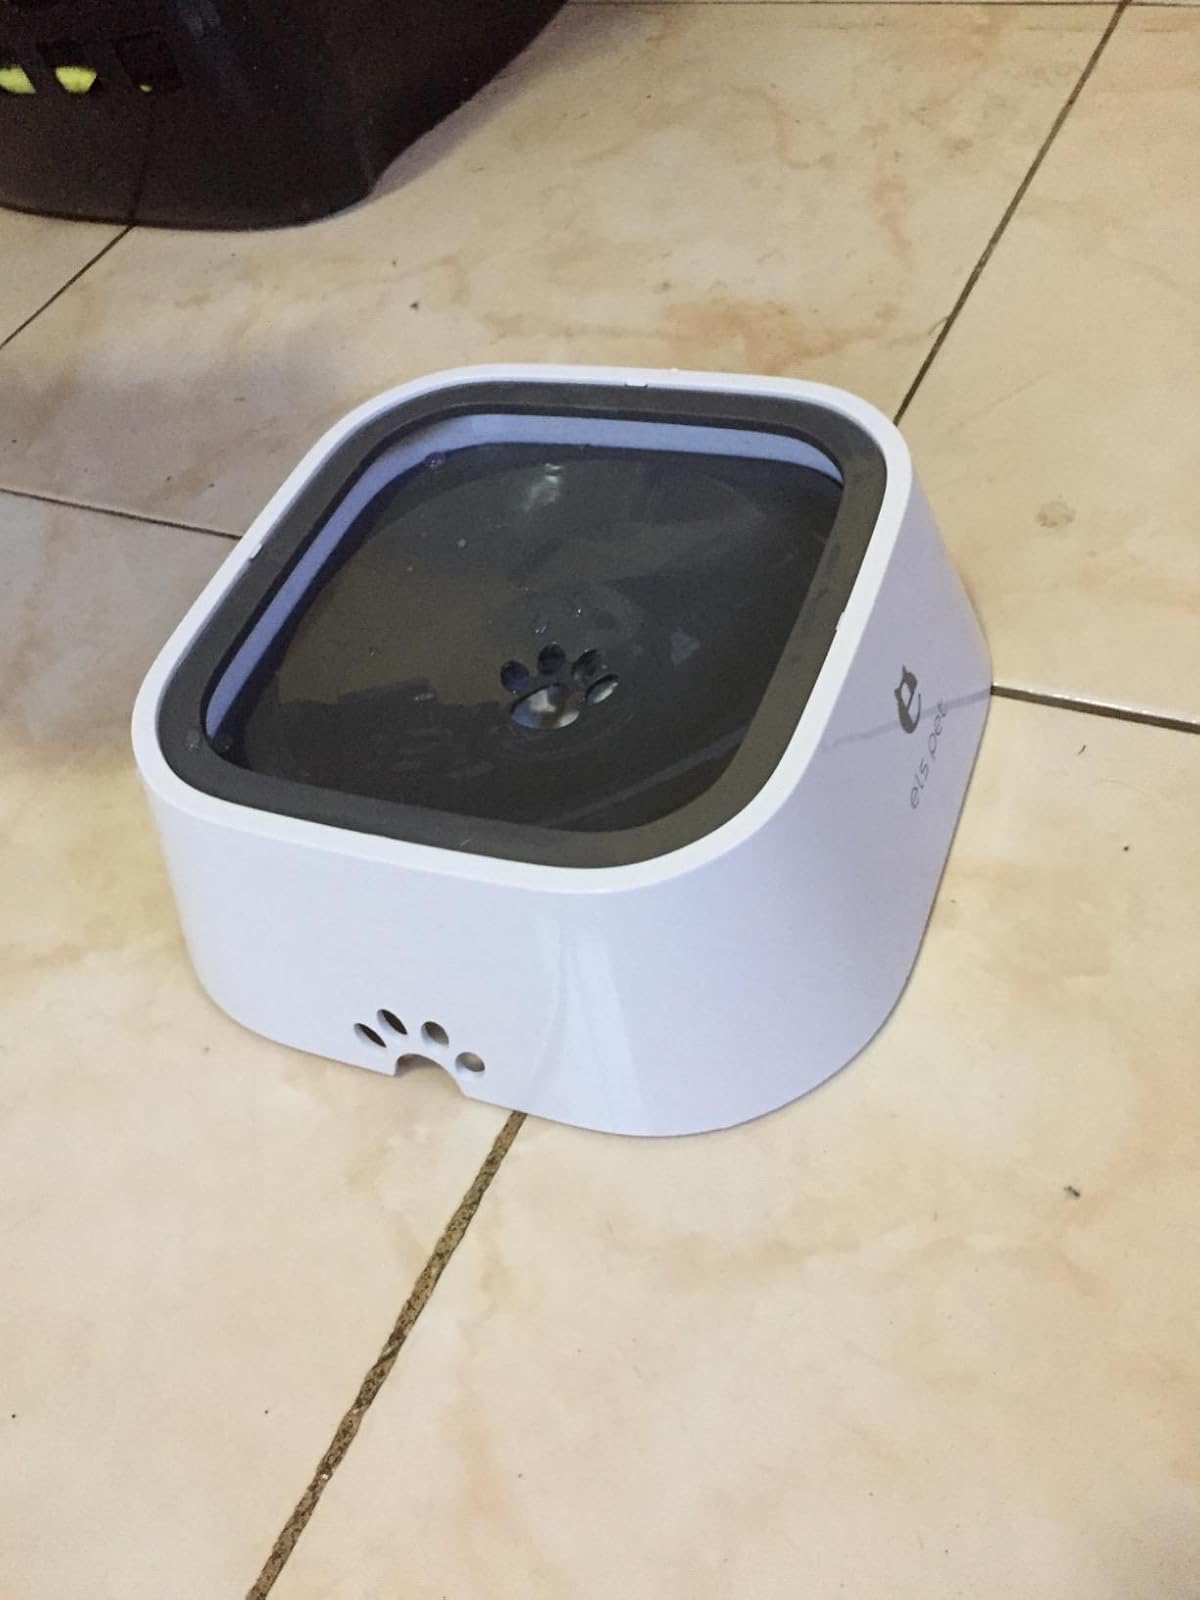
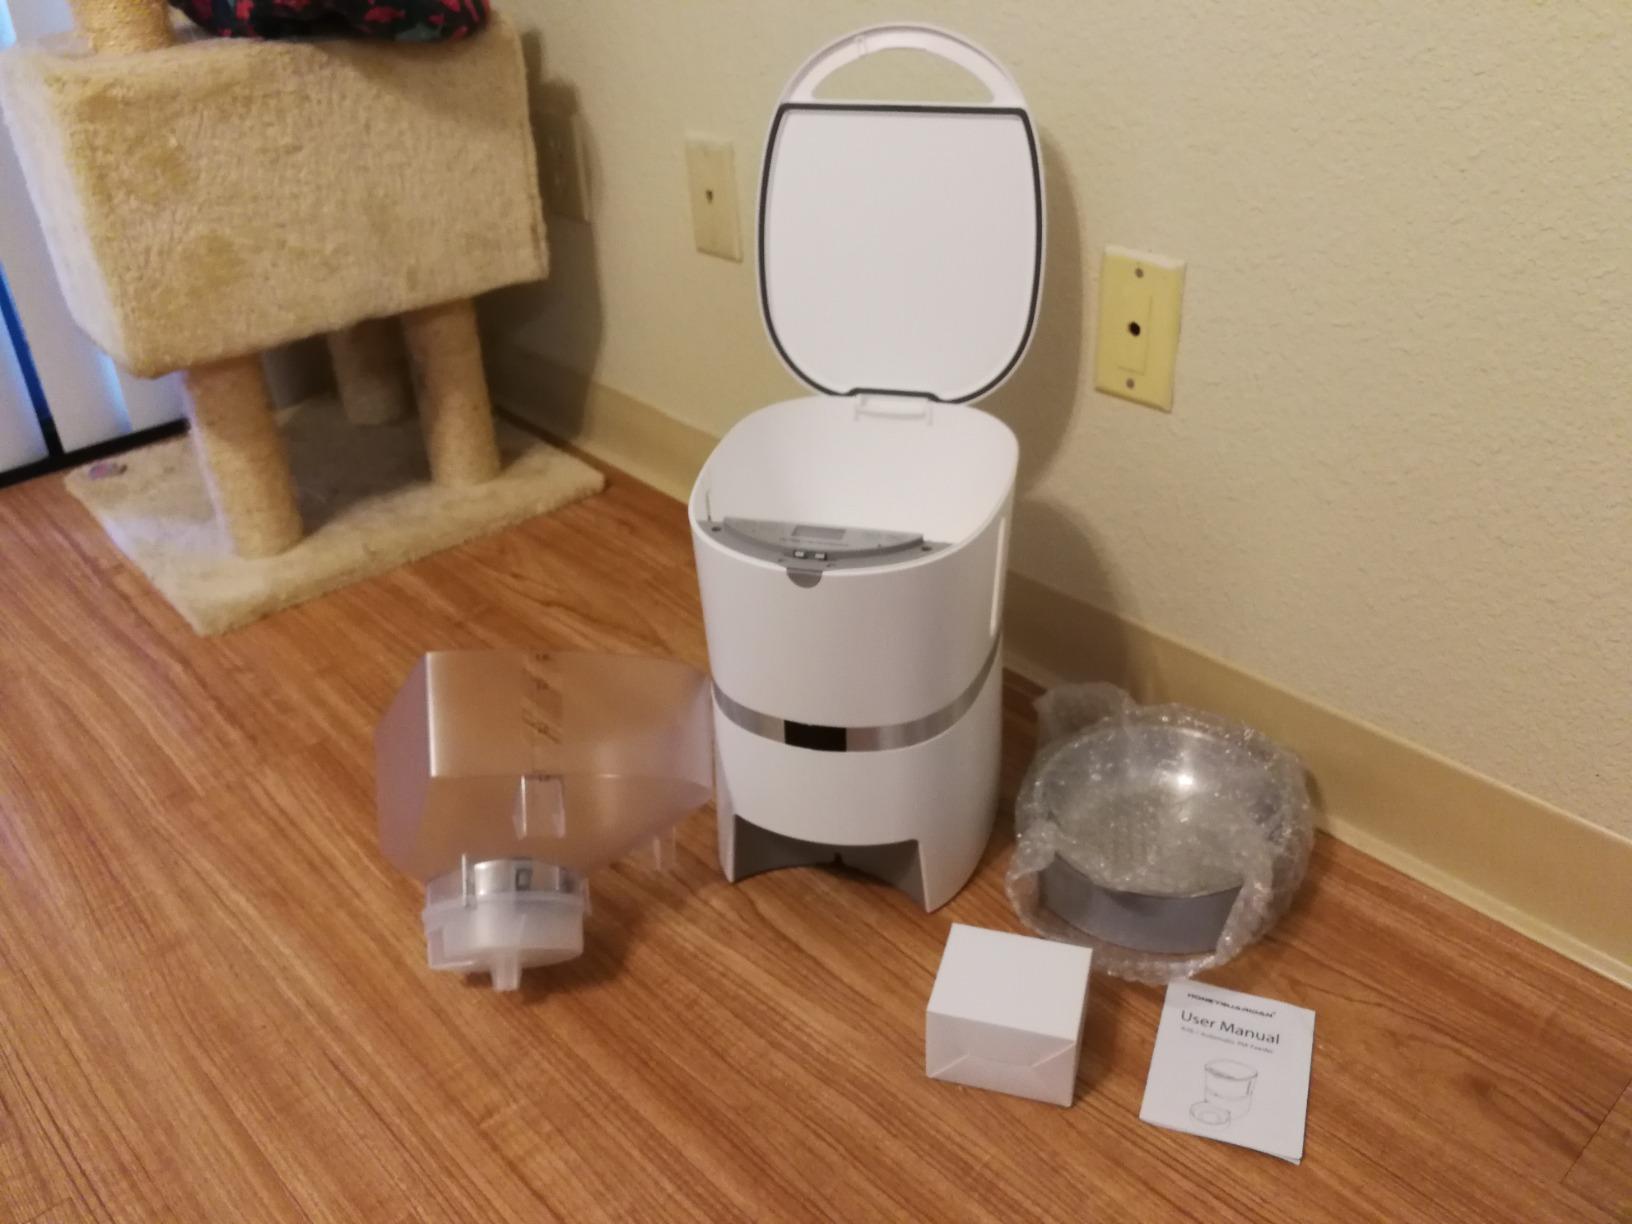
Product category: items_feeder
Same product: no